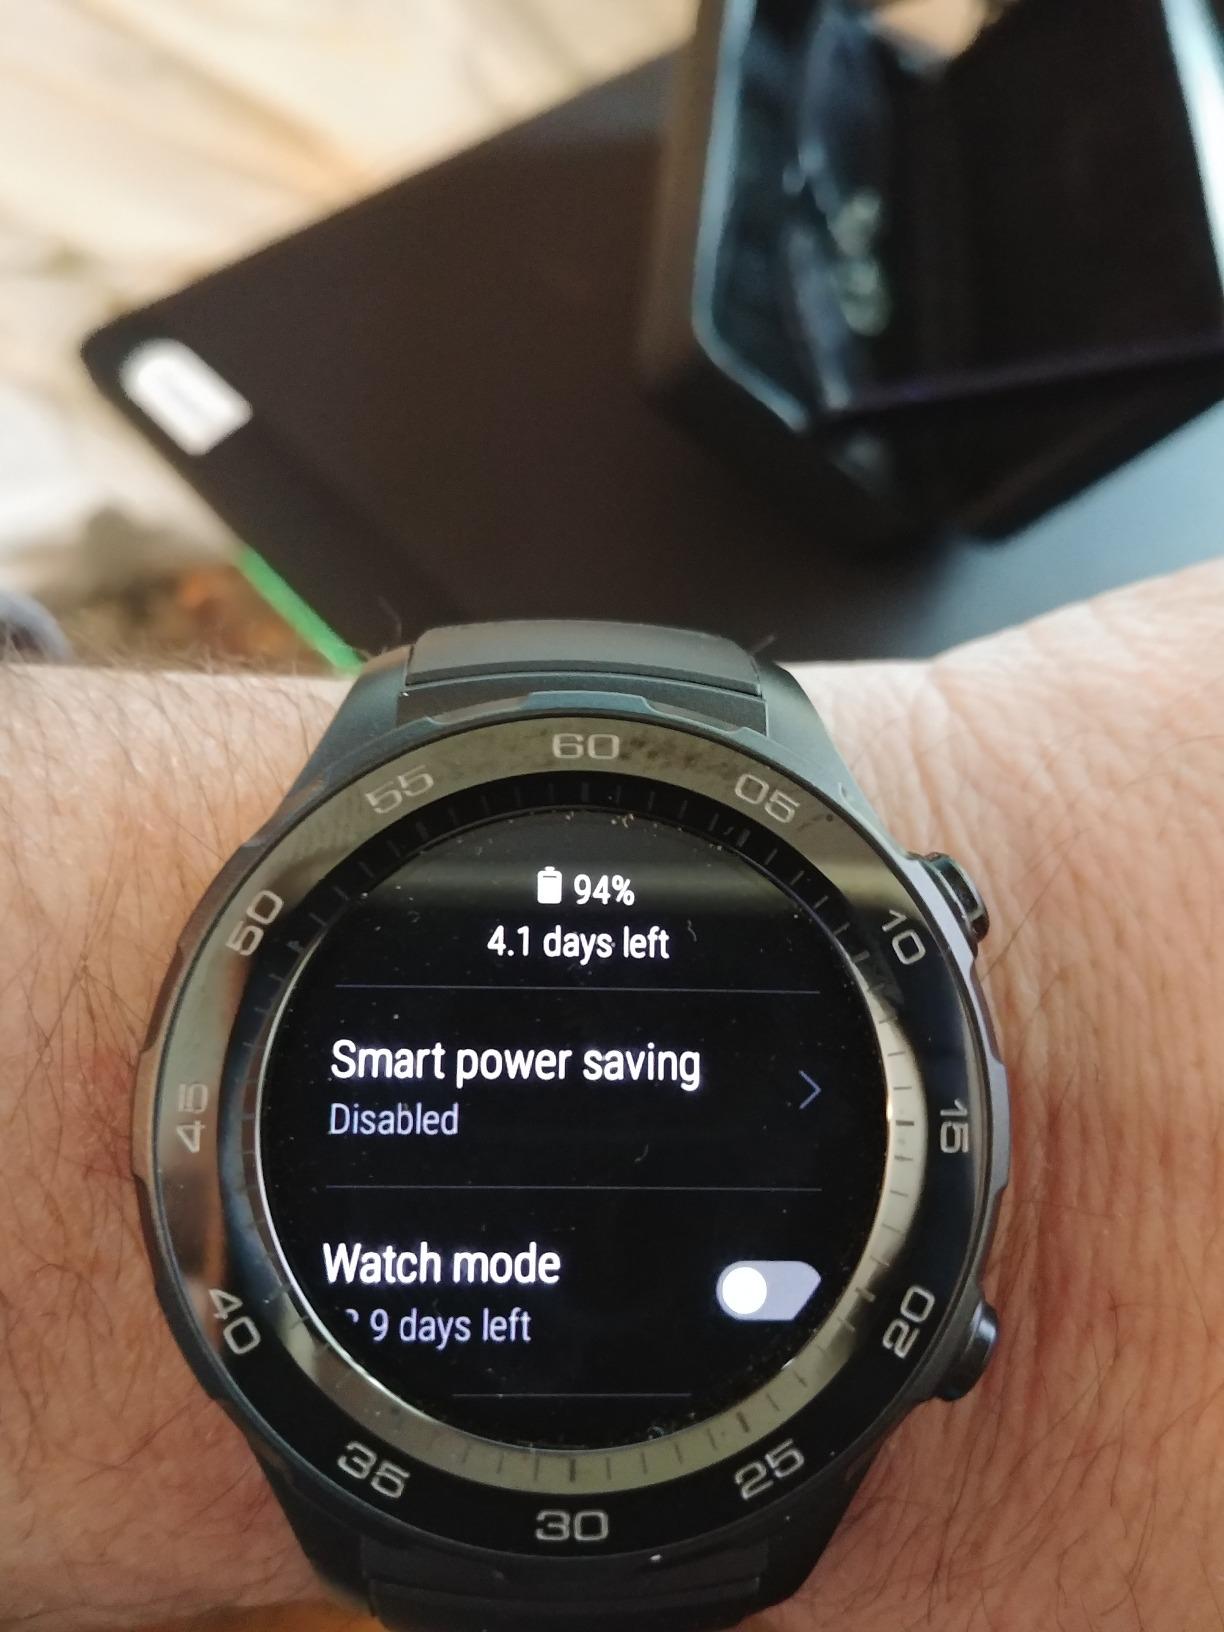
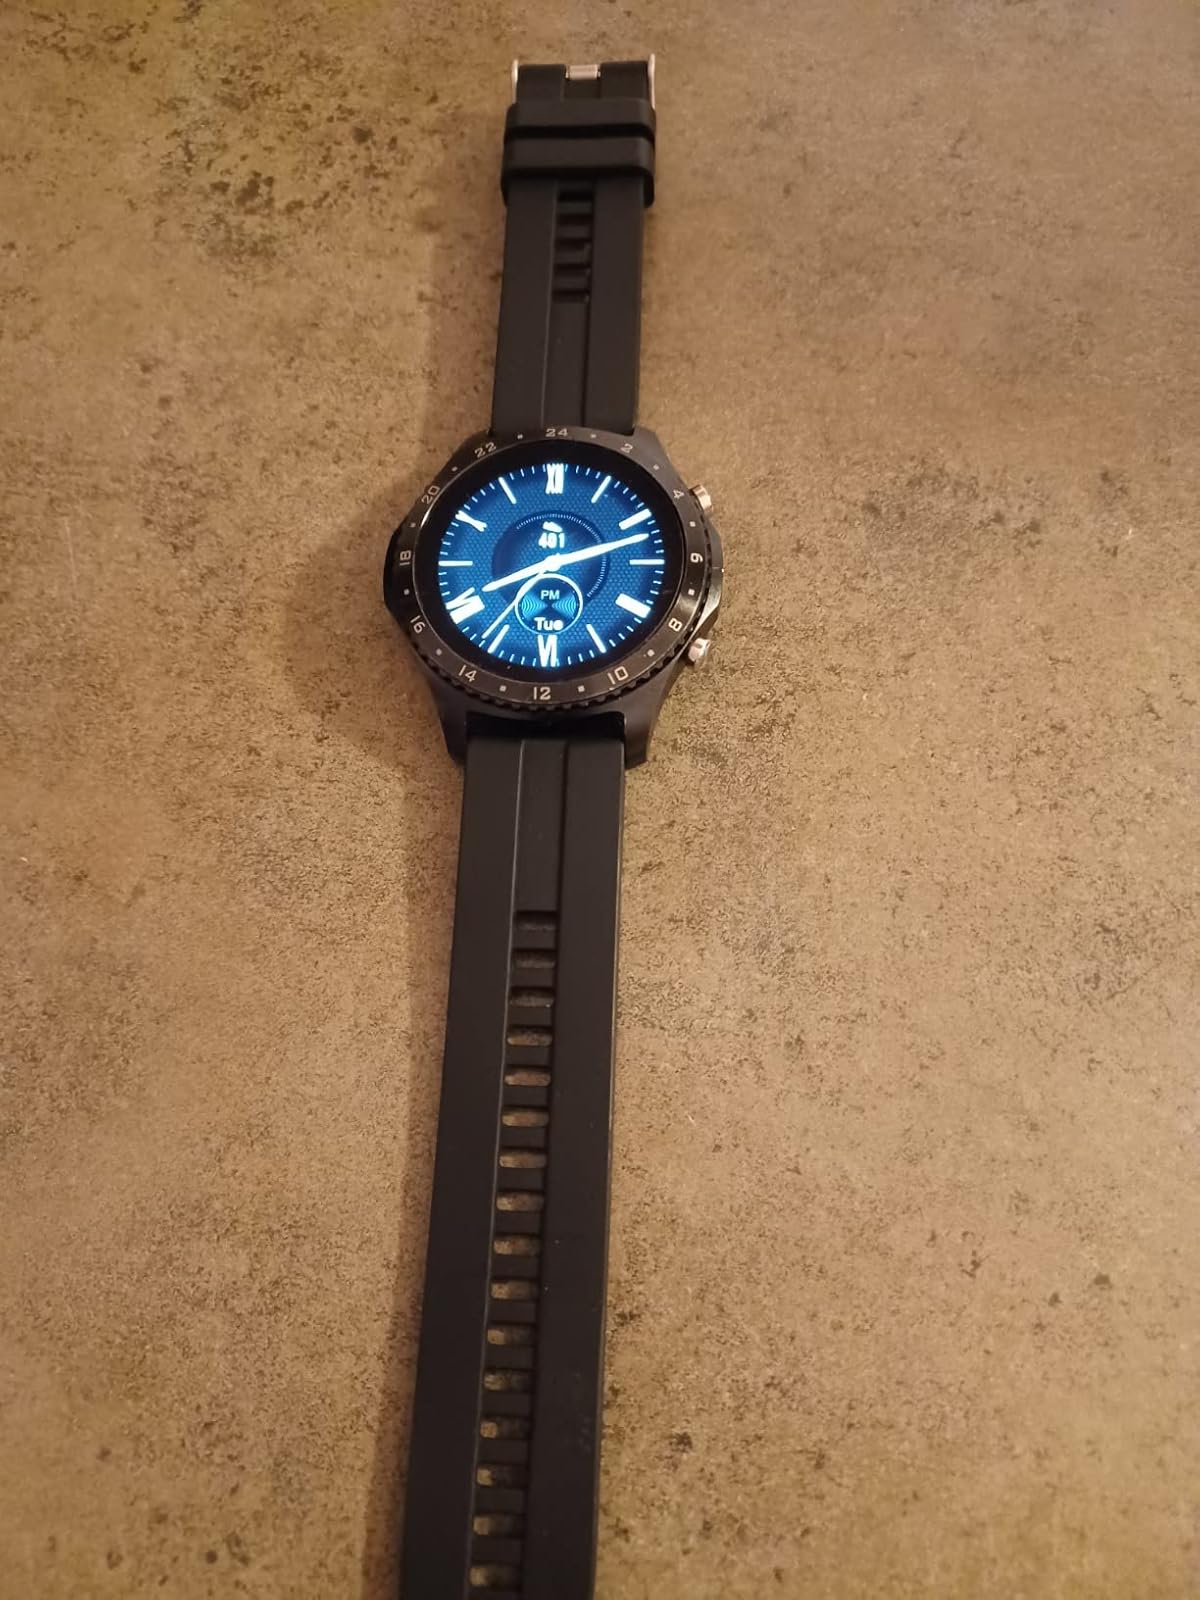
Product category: smartwatch
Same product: no